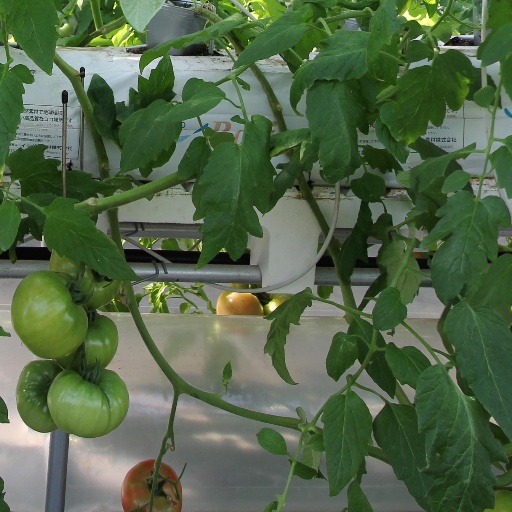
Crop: tomato